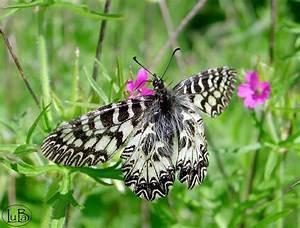
butterfly